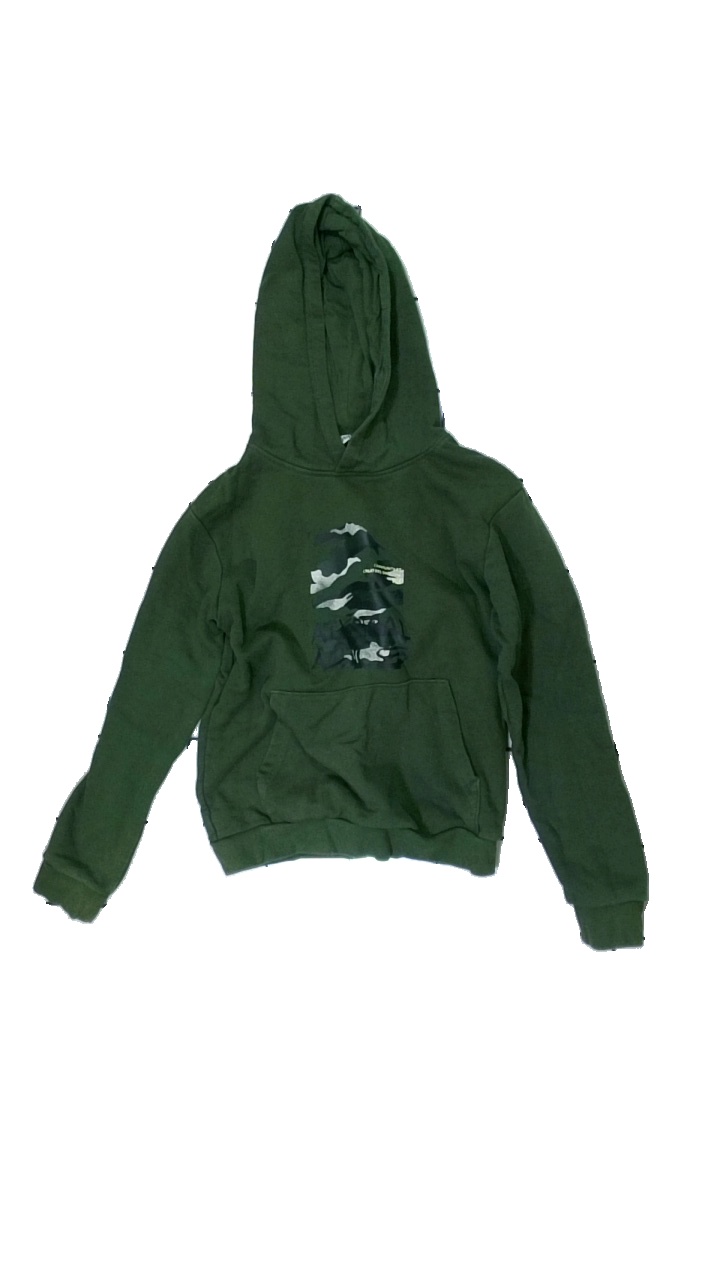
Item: Hoodie (Children)
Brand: Warp
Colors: Grey, Green, Black
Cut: Regular
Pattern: Other
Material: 82% cotton 18% polyester
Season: All
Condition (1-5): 3
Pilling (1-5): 3
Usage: Export
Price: <50